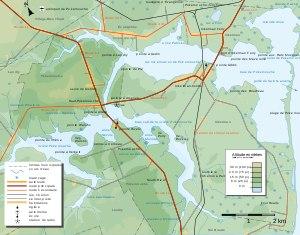
L’Évangéline est un DSL du Nouveau-Brunswick, dans le comté de Gloucester.
Pokemouche est un district de services locaux canadien du comté de Gloucester, au nord-est du Nouveau-Brunswick, dans la péninsule acadienne.